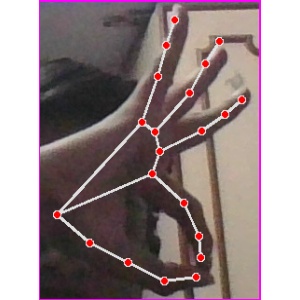
अक्षर: ण